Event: Nepal Earthquake
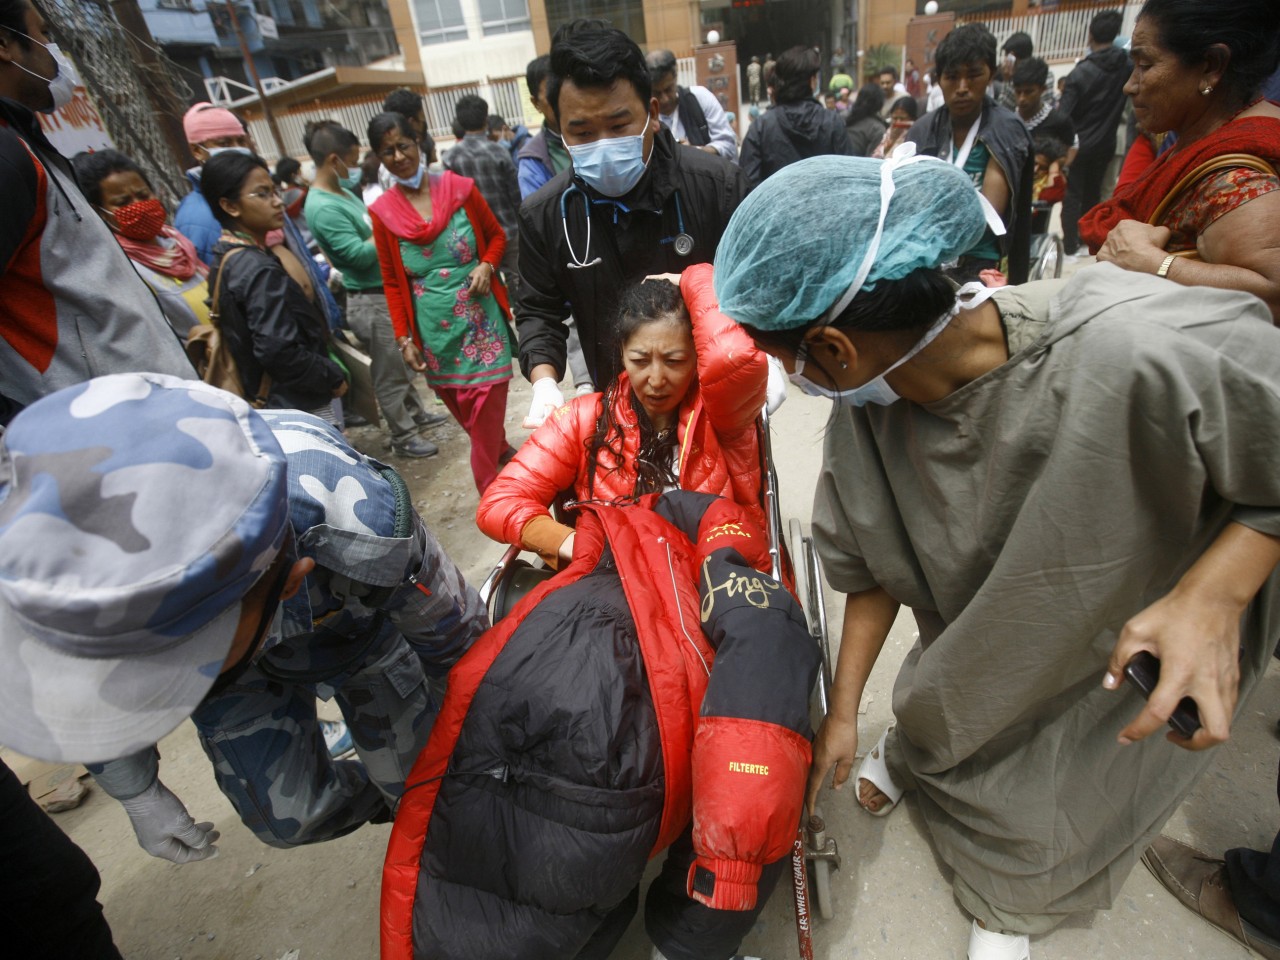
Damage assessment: no_damage